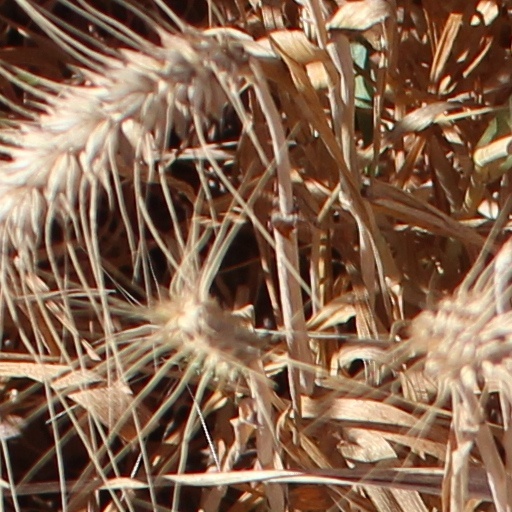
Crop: wheat